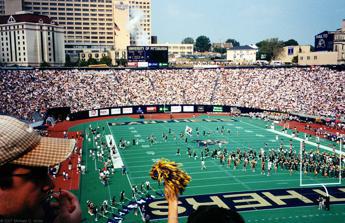
Building: Pitt Stadium
Country: United States of America
Year built: 1925
Defunct outdoor stadium Pitt Stadium View from southwest corner in 1998 Location Terrace Street Pittsburgh , Pennsylvania Coordinates 40°26′38″N 79°57′43″W / 40.444°N 79.962°W / 40.444; -79.962 Owner University of Pittsburgh Operator University of Pittsburgh Capacity 56,500 (c. 1949–1999) 69,400 (1925–c. 1949) Surface AstroTurf (1990–1999) SuperTurf (1984–1989) AstroTurf (1970–1983) Natural grass (1925–1969) Construction Broke ground August 7, 1924 Opened September 1, 1925 Closed November 13, 1999 Demolished December 1999 Construction cost $ 2.1 million ($36.5 million in 2023 ) Architect W. S. Hindman Main contractors Turner Construction Tenants Pittsburgh Panthers ( NCAA ) football , soccer, track & field (1925–1999) basketball (1925–1951) Baseball (1939–1969) Carnegie Tech Tartans (NCAA) (1929–1943) Pittsburgh Steelers ( NFL ) (1964–1969) Pittsburgh Civic Light Opera (1946–1958) Pitt Stadium was an outdoor athletic stadium in the eastern United States , located on the campus of the University of Pittsburgh in the Oakland neighborhood of Pittsburgh , Pennsylvania . Opened in 1925 , it served primarily as the home of the university's Pittsburgh Panthers football team through 1999 . It was also used for other sporting events, including basketball , soccer , baseball , track and field, rifle, and gymnastics. Designed by University of Pittsburgh graduate W. S. Hindman, the $ 2.1 million stadium was built after the seating capacity of the Panthers' previous home, Forbes Field , was deemed inadequate in light of the growing popularity of college football. Pitt Stadium also served as the second home of the Pittsburgh Steelers , the city's National Football League (NFL) franchise. After demolition, the Pittsburgh Panthers football team played home games at Three Rivers Stadium in 2000 , before moving to the new Heinz Field (now Acrisure Stadium ) in 2001 , where the Panthers have played their home games ever since. History The Pittsburgh Panthers played home football games at the Pittsburgh Pirates ' Forbes Field from 1909 to 1924. In the 1910s and 1920s, Pitt football achieved great success under head coach Glenn Scobey "Pop" Warner , completing several undefeated seasons and claiming several national championships. The popularity of college football was rising across the country and in Pittsburgh. Subsequently, due to tickets reserved for alumni and students, the general public's demand for tickets to see Pitt play at Forbes Field surpassed supply. In the early 1920s, the university administration decided to build an on-campus stadium to alleviate the seating problem. It purchased nine acres of land adjacent to university property for the Pitt Stadium site; university and private funding provided $ 2.1 million for site acquisition and construction. W. S. Hindman, a Pitt graduate, was the stadium's designer and engineer. View of the stadium in 1925 The Turner Construction Company built the stadium from August 7, 1924 to September 1, 1925. The 791-by-691-foot (241 by 211 m) venue was designed to hold a capacity of 69,400, with provisions for an upper deck that could provide for an additional 30,000 seats. On September 26, 1925, Pitt played its first football game at the new Pitt Stadium, a 26–0 victory over Washington and Lee . Starting in 1929, the stadium also hosted the football team of the Carnegie Tech Tartans , which played their home games there on a split schedule with the Panthers until 1943. By the 1940s, new safety rules from the city fire marshal prohibited temporary bleacher seats on the rim of the stadium and in the track area. In order to provide comfort to larger spectators, the Department of Athletics also widened seats from 16 to 18 inches (41 to 46 cm), reducing the final capacity to 56,500. The original grass surface was replaced with AstroTurf in 1970. SuperTurf was installed in 1984, but after six years AstroTurf returned. In the late 1970s, the original 17 miles (27 km) of wood seating was replaced with metal bleachers. Temporary lighting was installed at Pitt Stadium in 1985, but was made permanent before the 1987 season. A scoreboard was installed at the eastern end of the stadium in 1995; this was followed in 1997 with the installation of the PantherVision videoboard , which allowed fans to see instant replays of the games. The highest attended game was in 1938 , when 68,918 saw the Panthers defeat Fordham 24–13 on October 29. The NFL's Steelers played home games at Forbes Field from their 1933 inception to 1957 . They first played at Pitt Stadium in 1942 , in an exhibition match for U.S.O. charity against the Fort Knox "Armoraiders" on November 15. From 1958 to 1963 , the Steelers split home games between Forbes Field and Pitt Stadium. Fans were able to purchase season ticket packages for one site or the other. In 1964 , the Steelers began to play home games exclusively at Pitt Stadium, which they continued until moving to the new Three Rivers Stadium in 1970 . Of historic note, the iconic photo of New York Giants quarterback Y. A. Tittle , helmet-less, bloodied and kneeling, was taken at Pitt Stadium in 1964 following a Giants' loss to the Steelers on September 20. The photo , taken by Pittsburgh Post-Gazette photographer Morris Berman, now hangs in the Pro Football Hall of Fame . In the late 1980s, then athletic director Ed Bozik unveiled a massive overhaul plan for Pitt Stadium that entailed gutting the stadium and rebuilding it from the ground up. In addition to luxury boxes, the $55 million renovation would have added a dome to the stadium. By the mid-1990s, it was apparent that Pitt Stadium needed further renovations to keep up with the times. When the cost of the needed renovations proved prohibitive, athletic director Steve Pederson decided to demolish the stadium and replace it with a long-awaited convocation center and basketball arena on its footprint. Pitt Stadium at the University of Pittsburgh prior to its last game, 1999 The final game at Pitt Stadium took place on November 13, 1999 , when the Panthers defeated Notre Dame , 37–27. The final touchdown in Pitt Stadium was scored by Kevan Barlow at 7:06 pm, just minutes prior to fans rushing onto the field. Some of the 60,190 spectators—the largest crowd in 16 years —ran onto the field with nine seconds remaining in the game, tearing down both goal posts and removing pieces of turf. The Panthers played their home games of the 2000 season at Three Rivers Stadium, before moving to Heinz Field in 2001. Demolition of Pitt Stadium began in December 1999. Concrete from the stadium was ground and left on site for use in the Petersen Events Center and student housing which was built at the site ; construction began in June 2000 and the Petersen Events Center opened up in April 2002. The Pitt Pavilion The Pitt Pavilion, located beneath the ramps inside Gate 2 of Pitt Stadium, was the home of the Panthers basketball team from January 6, 1925 (with a loss to Geneva College ) to February 26, 1951 with a Backyard Brawl victory. The Pavilion contained both permanent and temporary bleachers for a capacity of approximately 4,000 spectators. However, with only one dressing room, visiting teams were forced to use the visitors' football locker room to dress and then walk 60-yards outdoors to get to the basketball court. Future coach John Wooden and Notre Dame's Moose Krause were basketball stars that played against the Panthers at the Pavilion. While there, the Panthers themselves featured several All-Americans, including Basketball Hall of Fame inductee Charlie Hyatt , and recorded the school's only undefeated season in 1928. On February 26, 1951, the Panthers won the final game at the Pavilion, defeating rival West Virginia 74-72 on a last-second shot by Scott Phillips, his only points in the game. The basketball team moved to the Fitzgerald Field House for the 1951-52 season. The Pavilion also hosted WPIAL playoff games and pre-season games of the American Basketball League 's Pittsburgh Rens . The Pitt Pavilion was removed in 1994 when ground was broken for the stadium's Duratz Athletic Complex. References